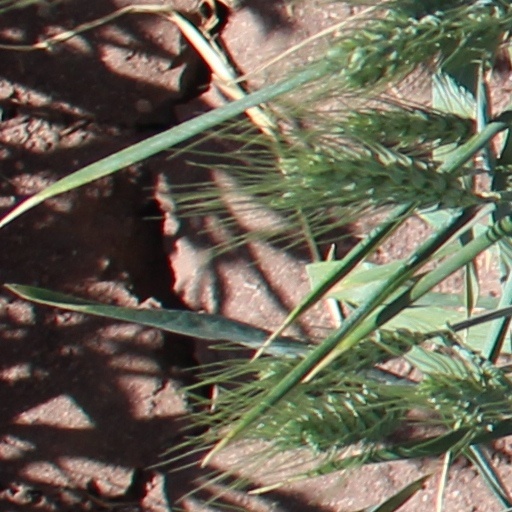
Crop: wheat